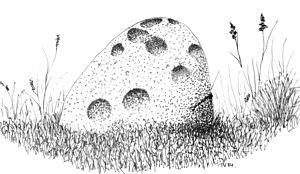
Guérande est une commune de l'ouest de la France, située dans le département de la Loire-Atlantique en Bretagne historique et appartenant à la région des Pays de la Loire. Sa partie urbaine occupe le sommet d'un coteau qui domine un territoire presque entièrement entouré d'eau, salée ou douce, dénommé presqu'île guérandaise. L'histoire de la commune elle-même est fortement marquée par la présence de marais salants qui ont fait sa richesse.